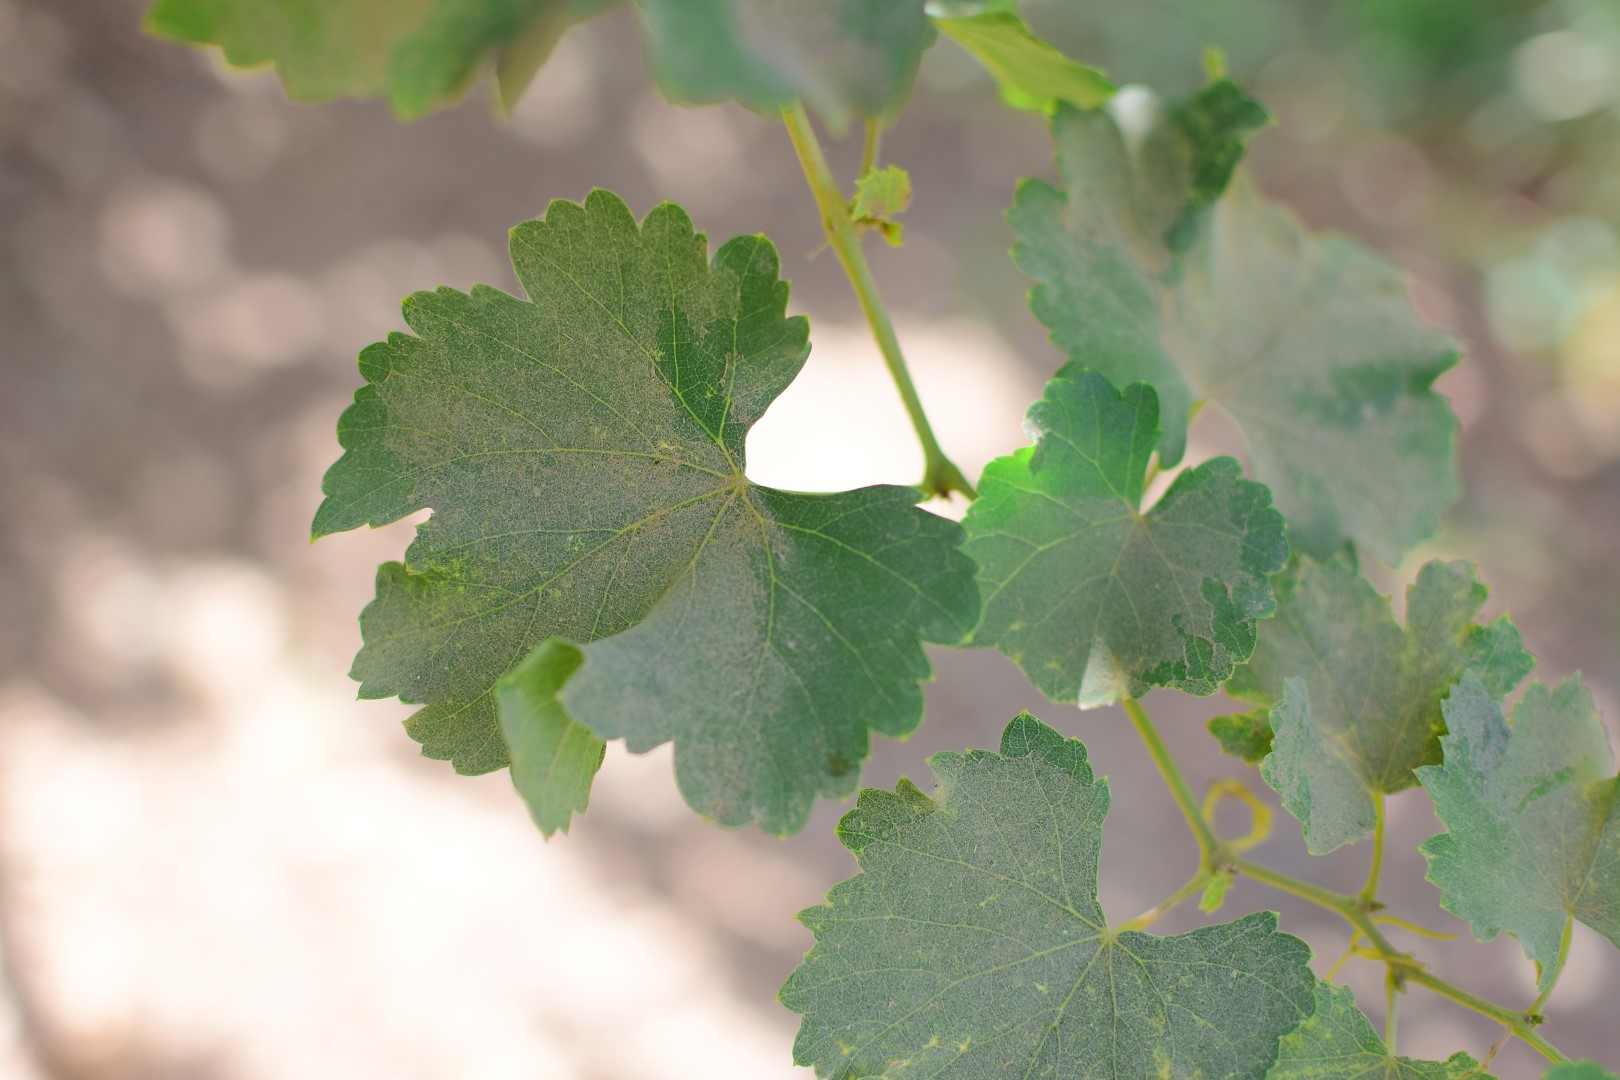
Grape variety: Frinsi